Kolya Vasin

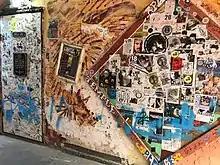
"John Lennon Temple of Peace and Love" museum entrance in Saint-Peterburg.

Vasin campaigned for a museum-cum-shrine (or the "John Lennon Temple of Peace and Love", as he called it) honouring John Lennon to be erected in Saint Petersburg. This tall structure would stand on the shore of the Gulf of Finland and include two large spheres – one in yellow inscribed with "all you need is love" and one in blue with "give peace a chance". A yellow submarine would be sited in the sea nearby. The city authorities granted Vasin the land necessary for this structure. In 1992, he became the President of the Committee for the construction the temple, which is officially registered in the Saint Petersburg City Administration as a public organization. He also established a foundation, "Свободная культура" (Free Culture), to raise funds by petitioning rock stars and fan clubs across the world and selling merchandise. The temple has already been created, but Vasin wished to expand it into a vast tower.